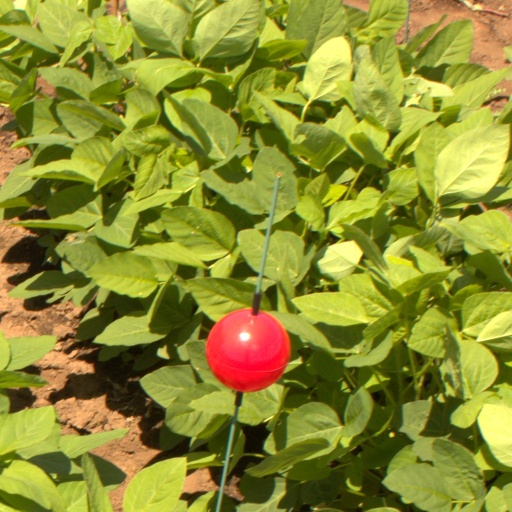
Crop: soybean